Democracy and Totalitarianism

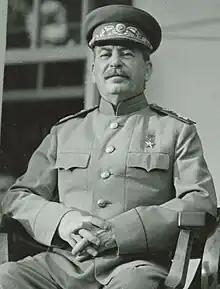
Stalin at the Tehran Conference in 1943

The democratically elected constituent assembly was dissolved by the Bolsheviks after its first meeting because a considerable majority of its members were hostile to the Bolsheviks. Merchants, priests and landowners were deprived of electoral rights under the constitution of Russian Soviet Federative Socialist Republic of 1918. According to Aron, this Soviet Constitution had no value because the real power belonged to the Communist Party.